Ericsson DBH 1001 telephone

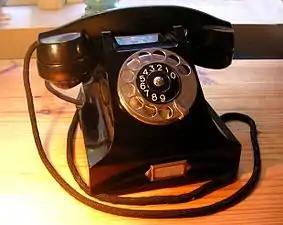
Ericsson Bakelite telephone 1931

The Bakelite phone ("bakelittelefon") officially known as Ericsson DBH 1001, and later as M33, N1020, and ED 702, was a Swedish line of telephones made from the polymer Bakelite and produced for over thirty years between 1931 and 1962.